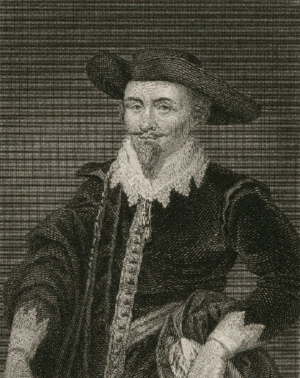
Richard Brathwait est un poète anglais.